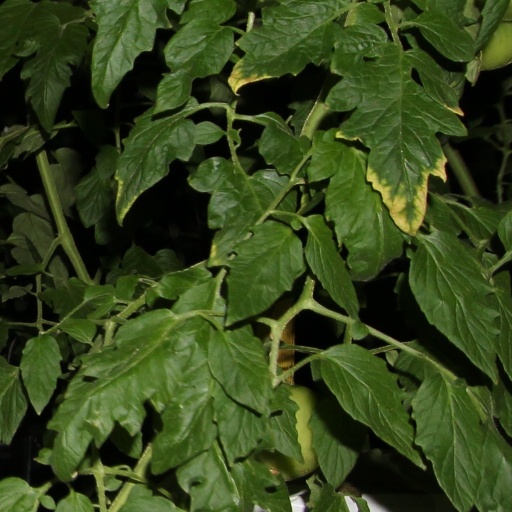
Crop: tomato